Siege of Lathom House

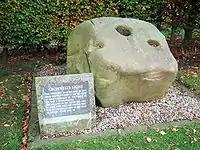
Cromwell's Stone. The hollows in the stone are said to have been used for casting shot by Cromwell's army in the siege of Lathom House.

The fortifications sustained continuous cannon and mortar fire with minimal damage. The Royalists launched several successful sorties to disrupt Parliamentary efforts to set up batteries. As a result, Parliamentary forces were unable to establish any major artillery positions against the castle, and the army refused to replenish those guns that were lost or spiked during the sorties. Morale among the Roundheads also suffered greatly as the besieged shot soldiers and engineers on the battlefield.